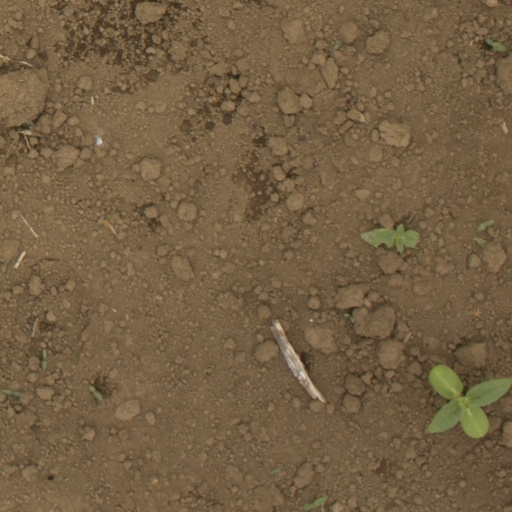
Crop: Jerusalem artichoke